René Binder

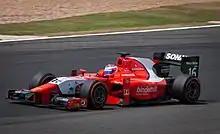
Binder competing at Silverstone during the 2014 GP2 Series.

Binder was born in Innsbruck. He began his racing career in karting in 2002, remaining in the category until 2008. During this time, he finished third in the German Junior Kart Championship in 2007 and was runner-up in the German Challenger Kart Championship in 2008.